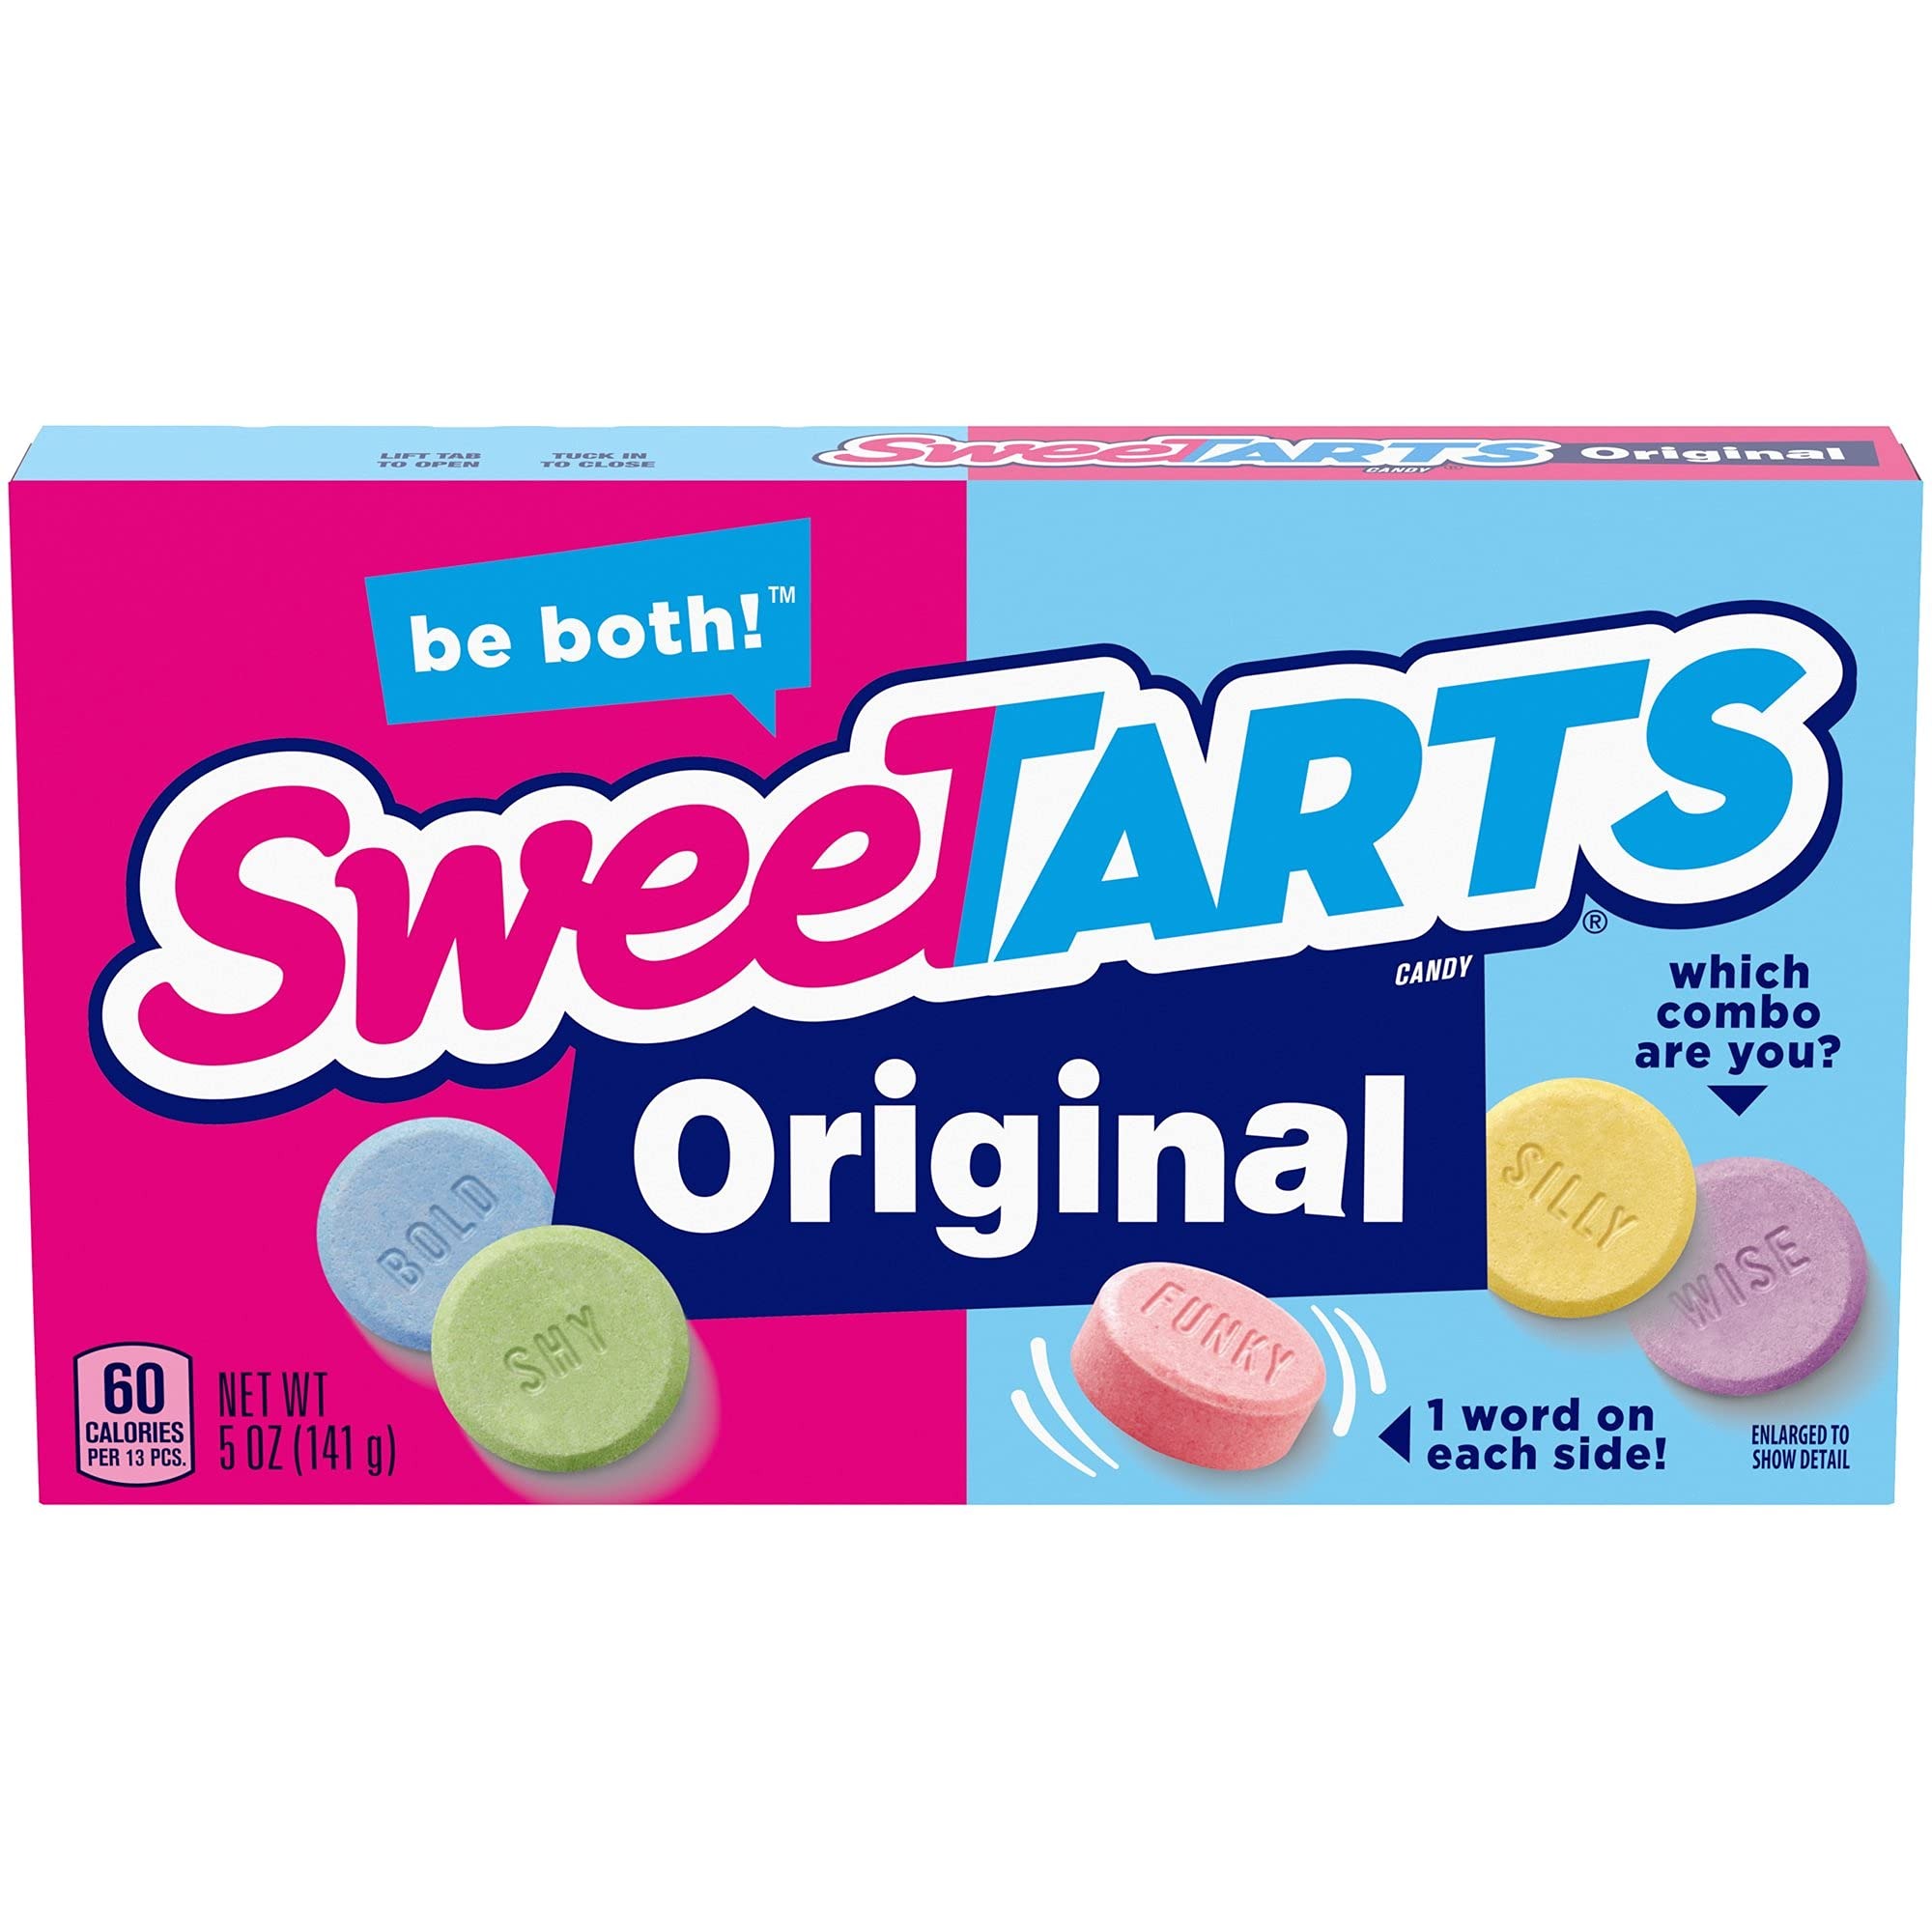
Item Name: Wonka Sweetarts Tangy Candy: 12 Packs of 5 Oz - Dt20
Bullet Point: Wonka Sweetarts Tangy Candy, 5 oz, Pack of 12
Product Description: 7920092839, Wonka Sweetarts Tangy Candy, 5 oz, Pack of 12, Size -5oz, Weight -5, st4655* 12 pcs
Value: 12.0
Unit: Count

Price: 1.34